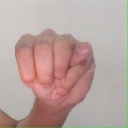
अक्षर: म